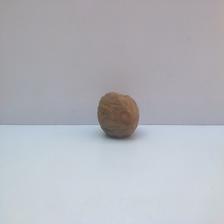
Size: Spoiled